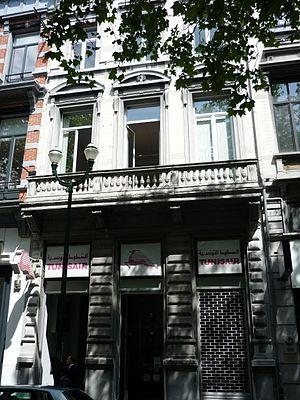
maison De Leeuw, située 182 avenue Louise, par l'architecte Henri van Dievoet, 1897.
Henri Van Dievoet est un architecte belge, prix de Rome, Grand Prix d'architecture de la Ville de Bruxelles, né à Bruxelles, au 77 rue de Laeken, le 19 janvier 1869 et mort dans sa ville natale le 24 avril 1931.